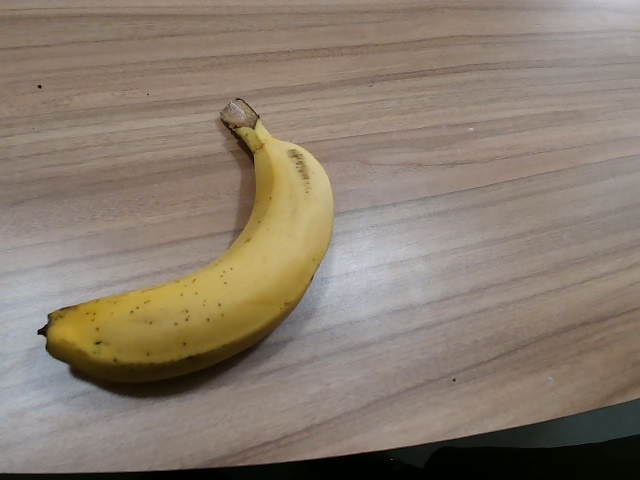
Label: Ripe_Banana